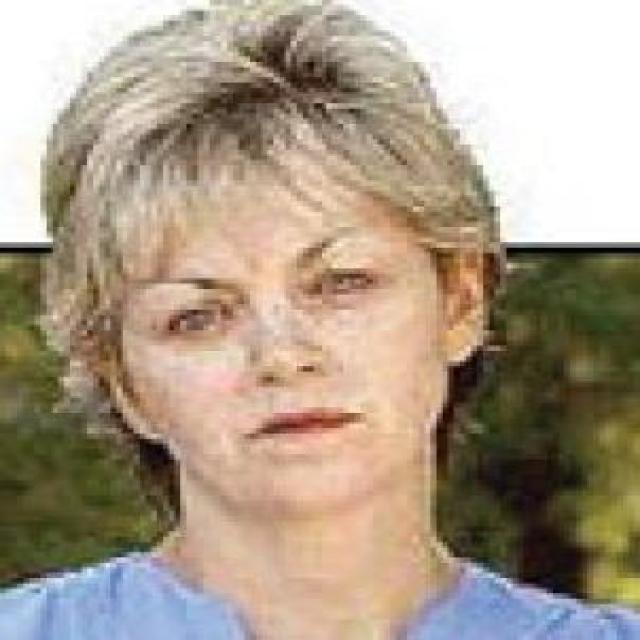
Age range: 45-64